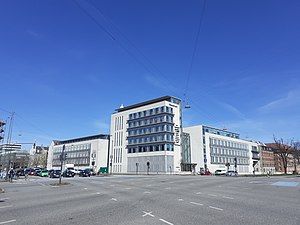
Vibenshuset
Vibenshuset ved Vibenshus Runddel.
Vibenshuset er et internationalt kontorhus på Lyngbyvej 2 i København Ø. Vibenshuset ligger på Vibenshus Runddel også kaldet Store Vibenshus eller Store Viben. Selve Vibenshuset ligger ud til vejkrydset på Østerbro i København hvor Jagtvej, Lyngbyvej og Nørre Allé møder hinanden. Derudover ligger Fælledparken lige overfor, hvor der i slutningen af 2019 åbner en metrostation.